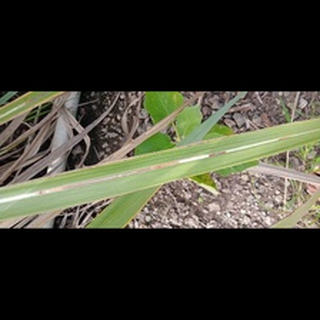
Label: sugarcane_red_rot